SM U-21 (Germany)

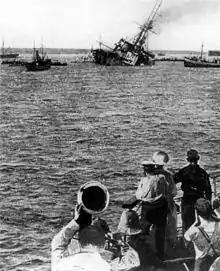
HMS "Majestic" torpedoed by "U-21"

"U-21" caught the French steamer on 14 November; Hersing forced the ship to stop and examined her cargo manifest, ordered the crew to abandon ship, then sank "Malachite" with his deck gun. "U-21"s next success came three days later with the British collier , which he also sank in accordance with the cruiser rules that governed commerce raiding. These two ships were the first vessels to be sunk in the restricted German submarine offensive against British and French merchant shipping.